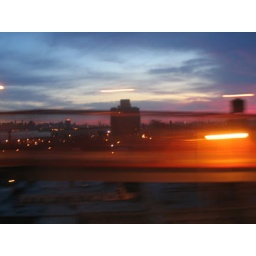
but this train goes over ground sometimes